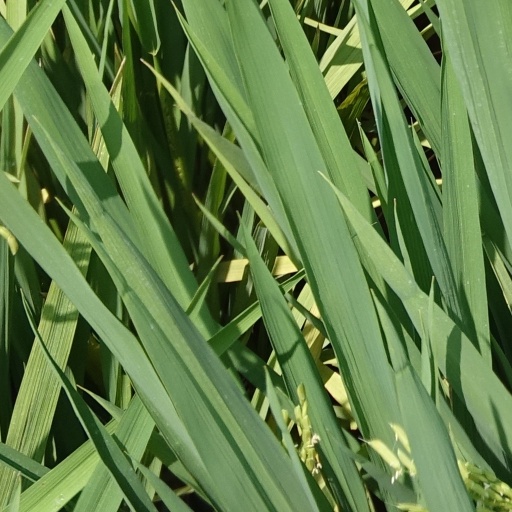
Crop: rice